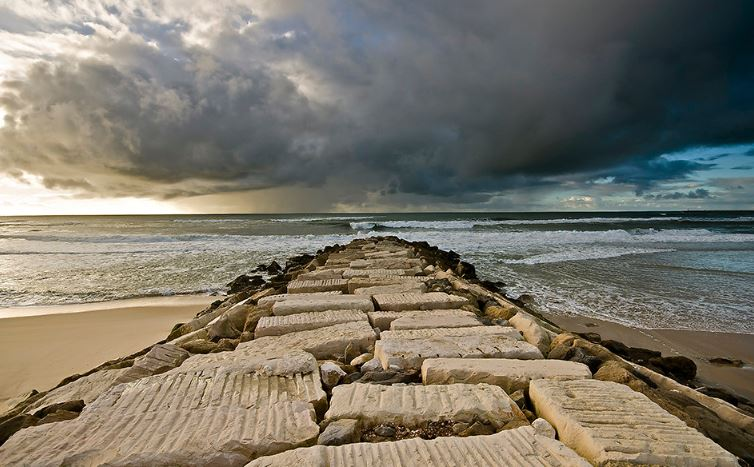
Fire: no
Smoke: no